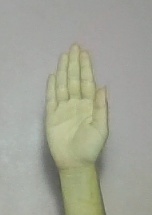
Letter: seen